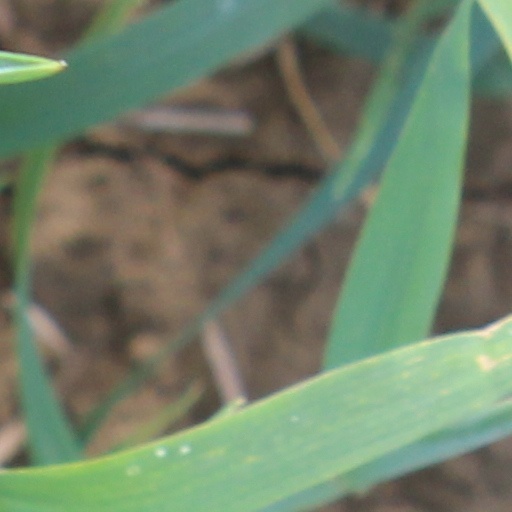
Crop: wheat